Gertrud Luckner

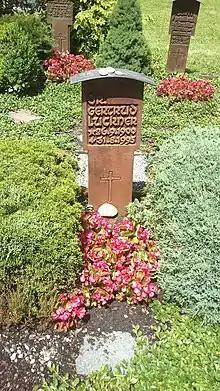
Gertrud Luckner's grave in the main cemetery in Freiburg im Breisgau

Before the transportation of Jews to concentration camps began, many of them were sent to work long hours in factories. However,